Robert Z. Lawrence

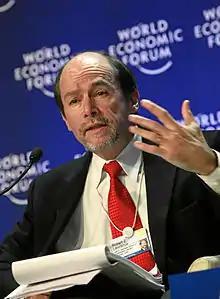
Lawrence at the World Economic Forum annual meeting in Davos, 2009

Robert Zachary Lawrence (born 1949) is a South Africa-born American economist and Albert L. Williams Professor of International Trade and Investment at John F. Kennedy School of Government at Harvard University. He is also a senior fellow at the Peterson Institute for International Economics, and a research associate at the National Bureau of Economic Research.